Biophilia (album)

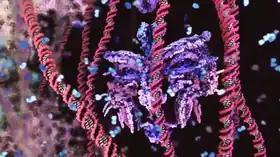
Björk's head made of protein subunits as seen in the "Hollow" music video.

"Crystalline" was released as the lead single from the album. The single release was preceded by two video teasers; the first, entitled "Road to Crystalline", featured Björk driving on her van through a road in Iceland while playing an excerpt of an en early version of the song, and was released on 27 May 2011. The second one, released on 13 June 2011, showed the gameleste, the celesta-gamelan hybrid created for the "Biophilia" project. The single version of the song, namely the Serban Ghenea mix, leaked onto the Internet on 25 June 2011. The single was officially released on 28 June 2011. The music video, directed by French director Michel Gondry, was released on YouTube on 26 July 2011. After "Crystalline", three songs on were released on iTunes as singles beside the expansion app. The second single-app released was "Cosmogony" on 19 July. On the same day, the "mother app" and the application for "Crystalline" were released. The next singles were "Virus", released on 9 August, and finally "Moon", on 6 September, after being leaked on 22 August. Both accompanying apps were released on the same day. A music video for "Moon", directed by Björk alongside M/M Paris, Inez & Vinoodh and James Merry, recorded during the photo sessions for "Biophilia", was released on 23 September.